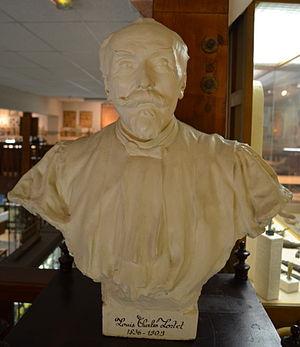
Buste de Louis Charles Émile Lortet au musée Testut-Latarjet.
Louis Charles Émile Lortet, né à Oullins le 22 août 1836, décédé à Lyon le 26 décembre 1909, est un médecin, botaniste, zoologiste, paléontologue, égyptologue et anthropologue français.